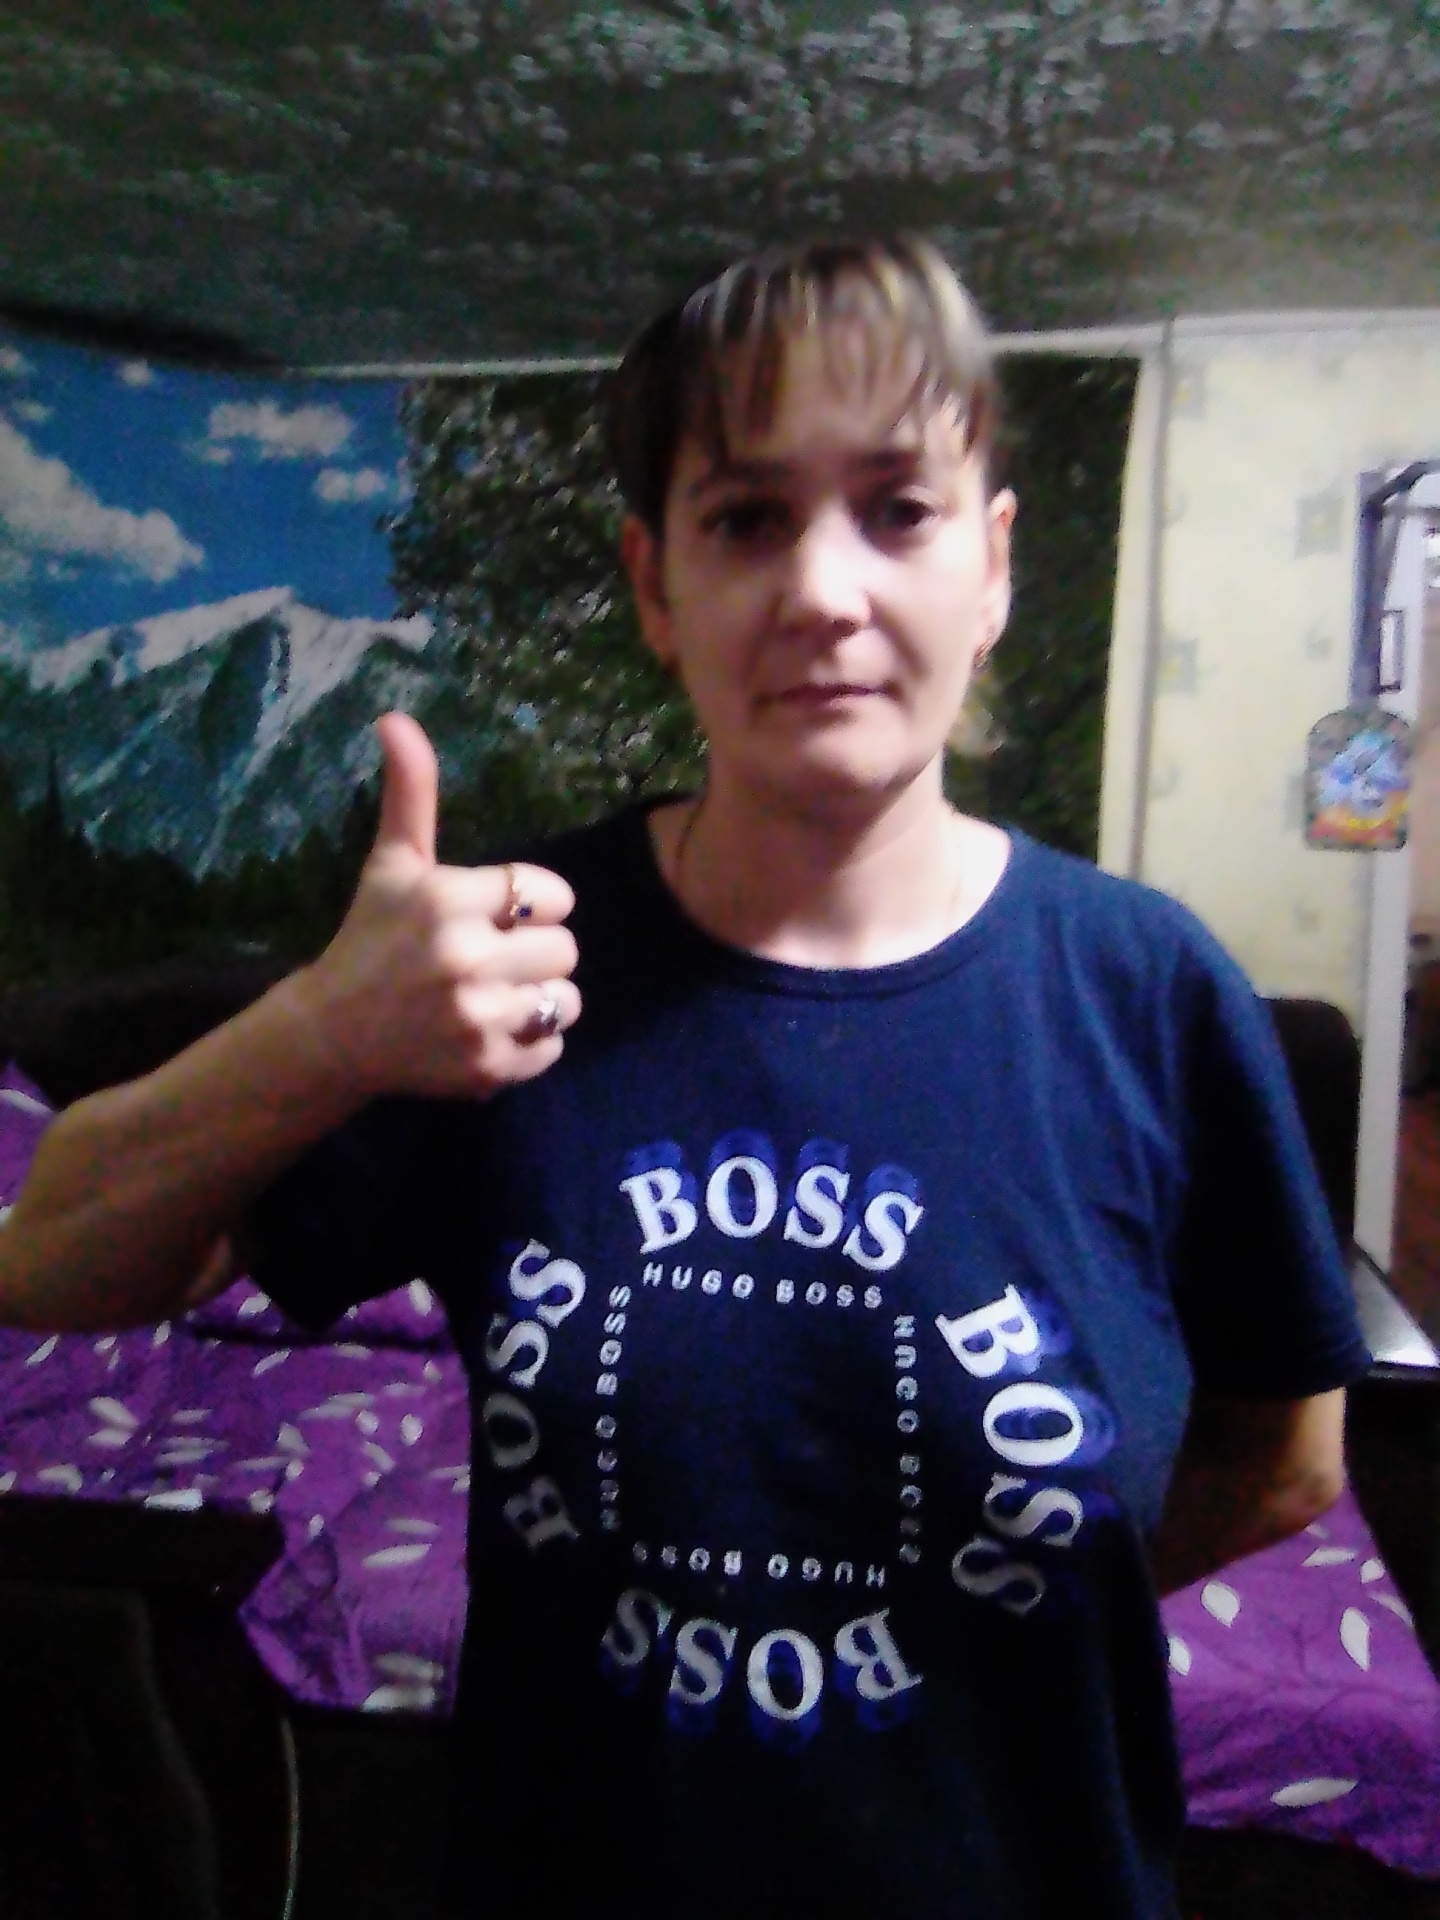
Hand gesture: like